SPCA 30

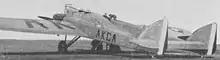
SPCA III photo from L'Aerophile February 1931

During 1928, the French "Service Technique de l'Aéronautique" (the government body responsible for producing specifications for aircraft for the French armed forces) drew up requirements for a four-seat "Multiplace de Combat", a multi-role aircraft capable of day and night bombing, reconnaissance and long–range escort duties. In response, SPCA designed an all-metal twin boom low wing monoplane, the SPCA 30, the only twin boom aircraft entered into the contest. The aircraft's central fuselage had two open cockpits offset to port, and a machine gun mount in the nose, while two more machine gun mounts were in the tailbooms. This arrangement of its firing stations, which left no field uncovered by defensive fire, was intended to permit the aircraft to effectively defend itself from would-be attackers. In particular, the effectiveness of its downwards firing arcs was bolstered by the narrowness of the fuselages.